Borehole

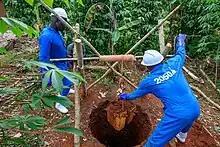
Two borehole diggers manually digging a borehole

Especially in developing countries many boreholes are still dug by hand. The digging begins with manual labor using basic tools such as shovels, picks, and crowbars. Workers excavate the soil layer by layer, often using a circular motion to create a well-shaped hole. The process is slow and demanding, requiring teamwork and coordination. To prevent the walls from collapsing and to ensure water quality, the borehole is lined with materials like bricks, stones, or concrete rings. This reinforcement maintains the integrity of the borehole's structure and helps to prevent contamination. A concrete platform or slab may be installed at the bottom to prevent sediment from entering the water. The top of the borehole is capped to protect it from debris and contamination.